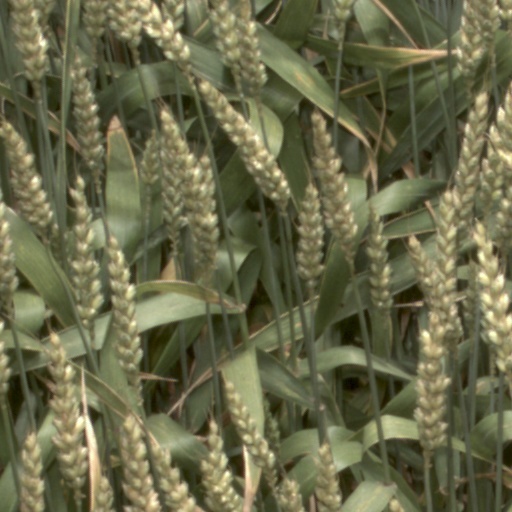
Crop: wheat